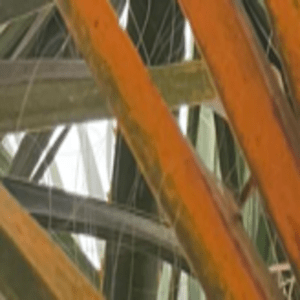
Label: Manganese Deficiency